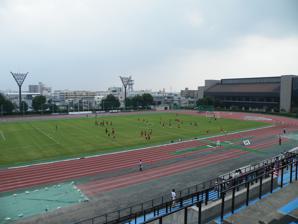
Building: Yamato Sports Center Stadium
Country: Japan
Year built: 1990
Multi-purpose athletic stadium in Japan Yamato Sports Center Stadium Location Yamato, Kanagawa , Japan Coordinates 35°28′30″N 139°27′46″E / 35.47500°N 139.46278°E / 35.47500; 139.46278 Owner Yamato City Capacity 2,952 Opened 1990 Tenants YSCC Yokohama Yamato Sports Center Stadium ( 大和市営大和スポーツセンター競技場 ) is a multi-purpose athletic stadium in Yamato, Kanagawa , Japan . External links [1] v t e YSCC Yokohama Club Players History All articles Stadium NHK Spring Mitsuzawa Football Stadium Yokohama Mitsuzawa Athletic Stadium Seasons 2014 2015 2016 2017 2018 2019 2020 2021 2022 2023 Training ground Yokohama Country & Athletic Club Sea Park Former stadia Hodogaya Field Yamato Sports Center Stadium Hiratsuka Stadium This article about a sports venue in Japan is a stub . You can help Wikipedia by expanding it . v t e